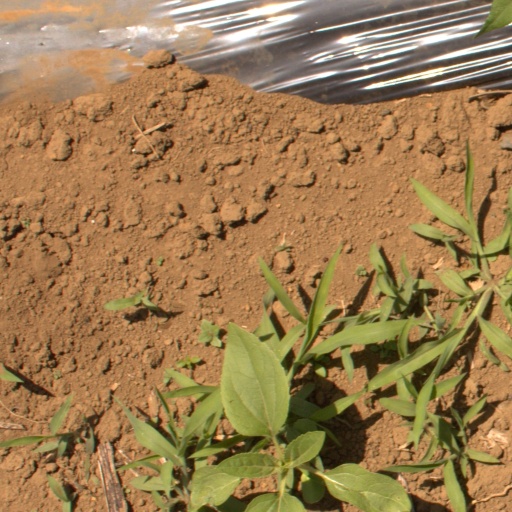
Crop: Jerusalem artichoke